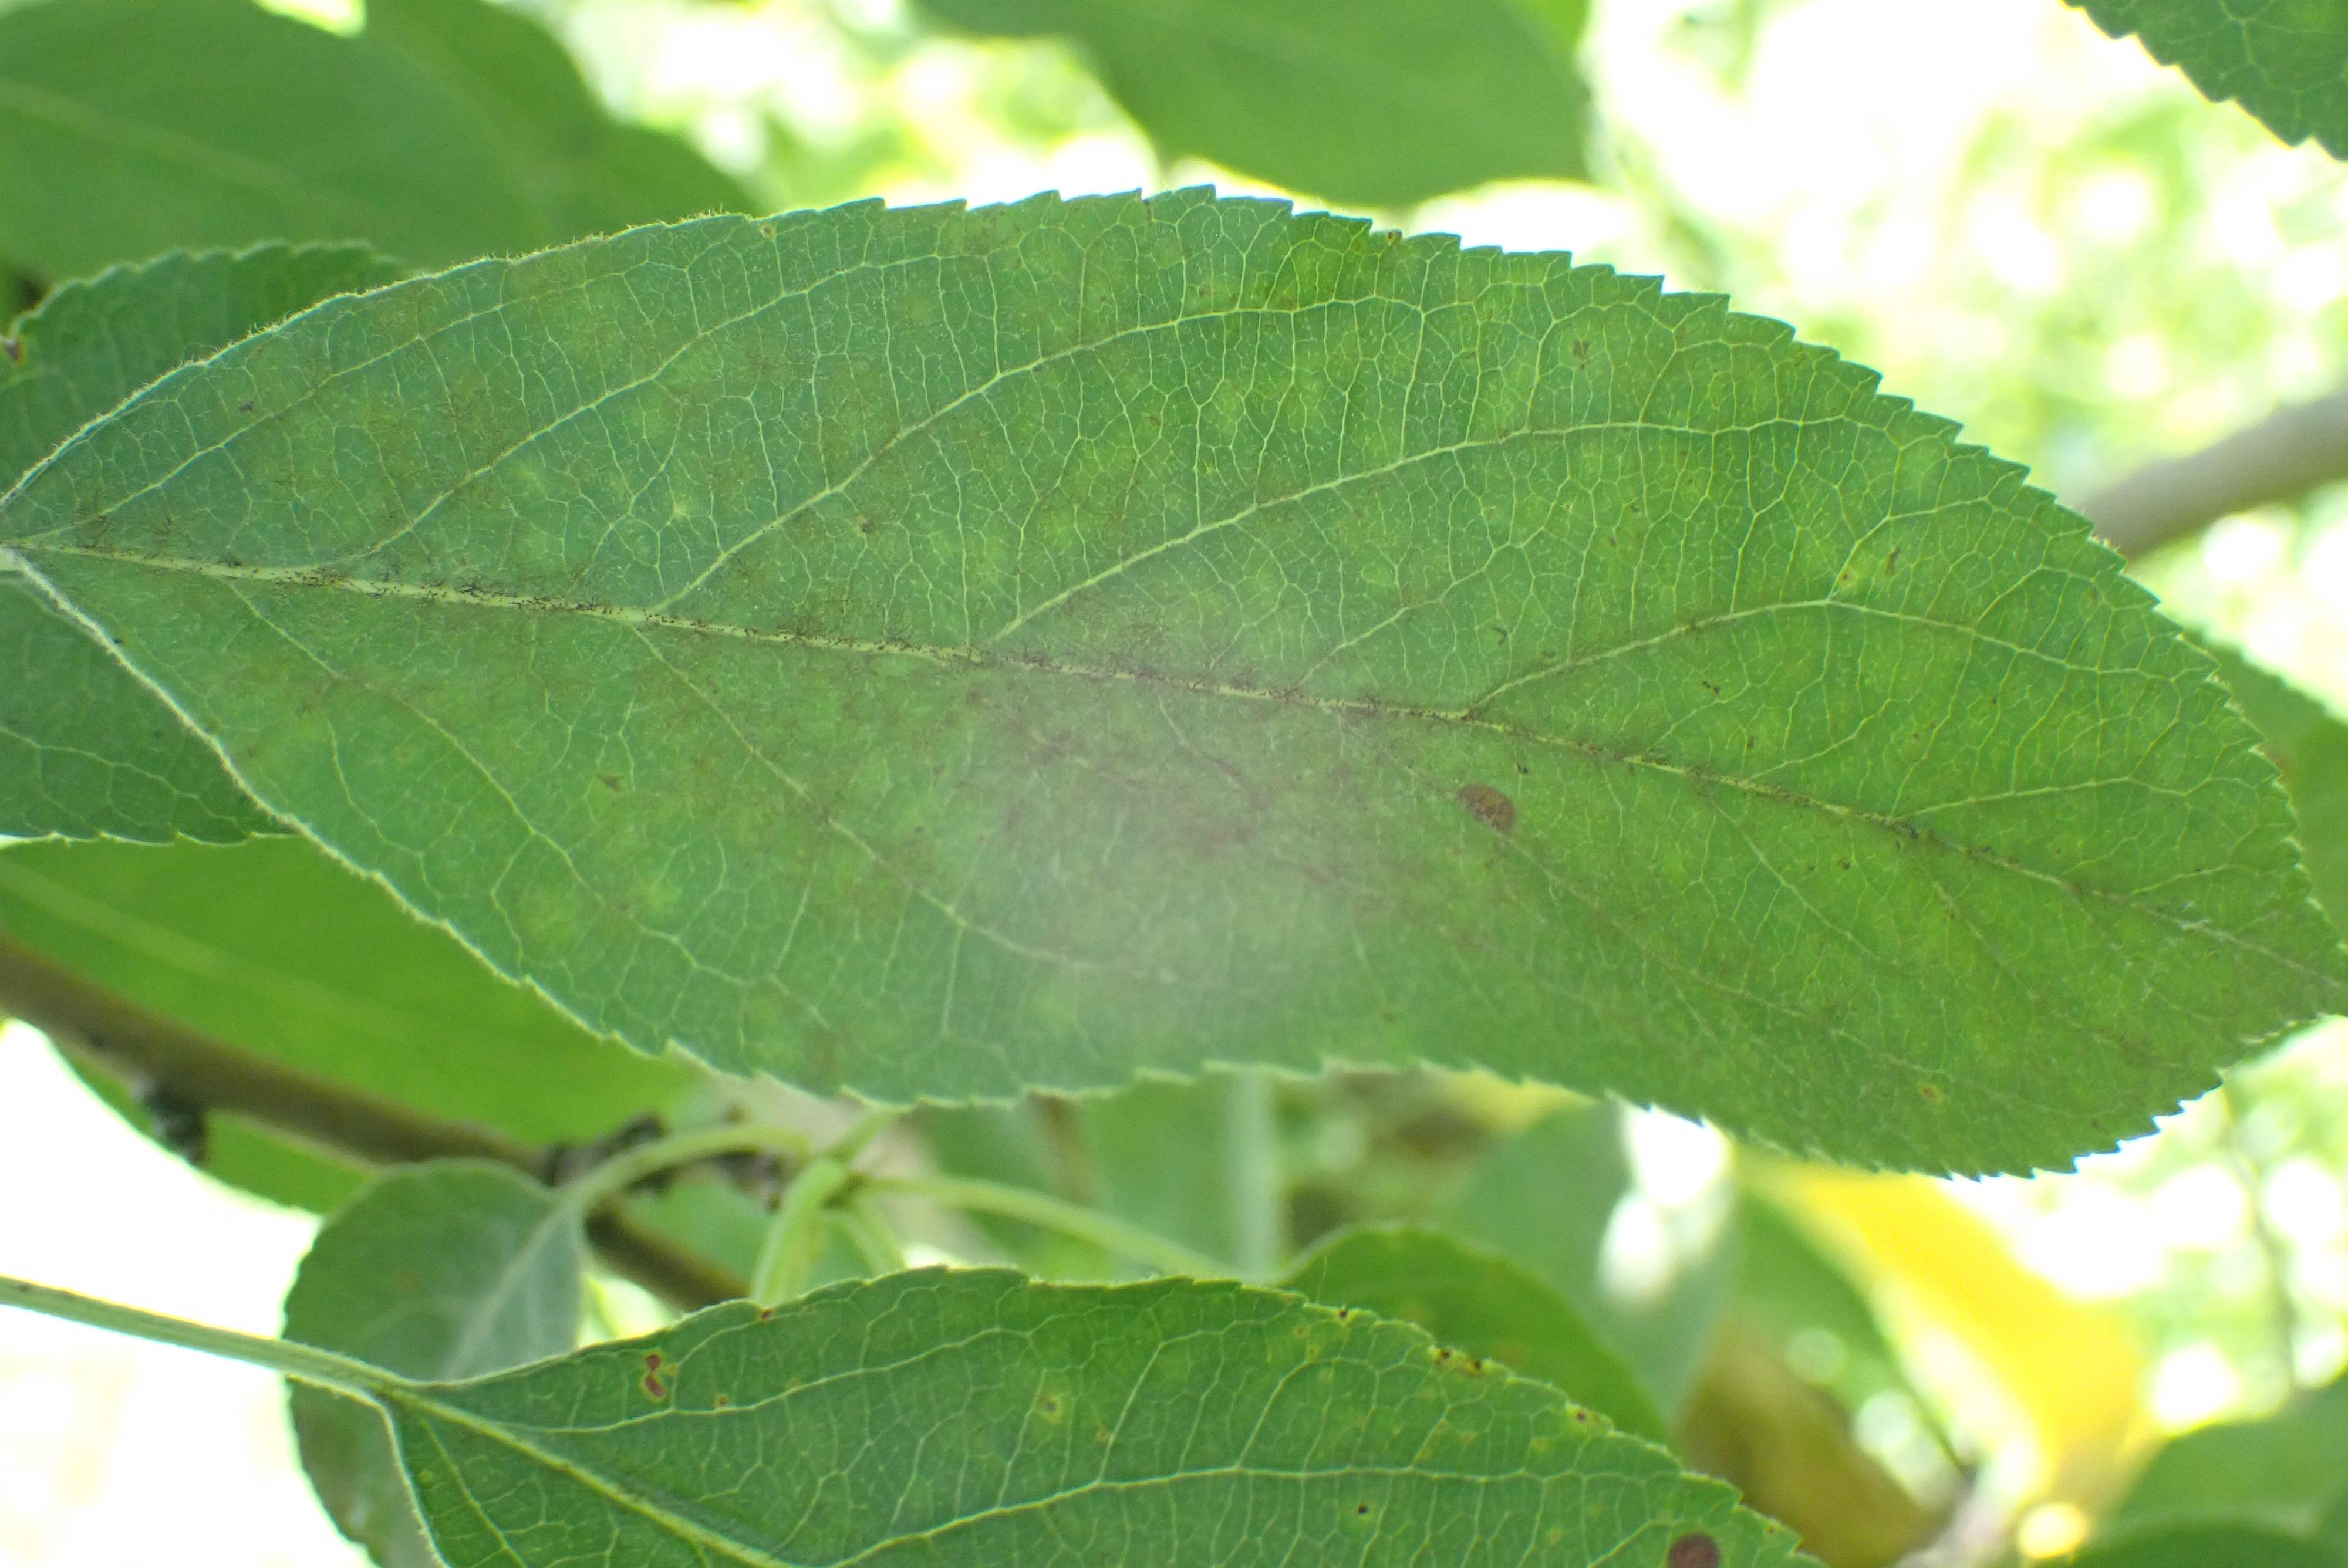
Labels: scab